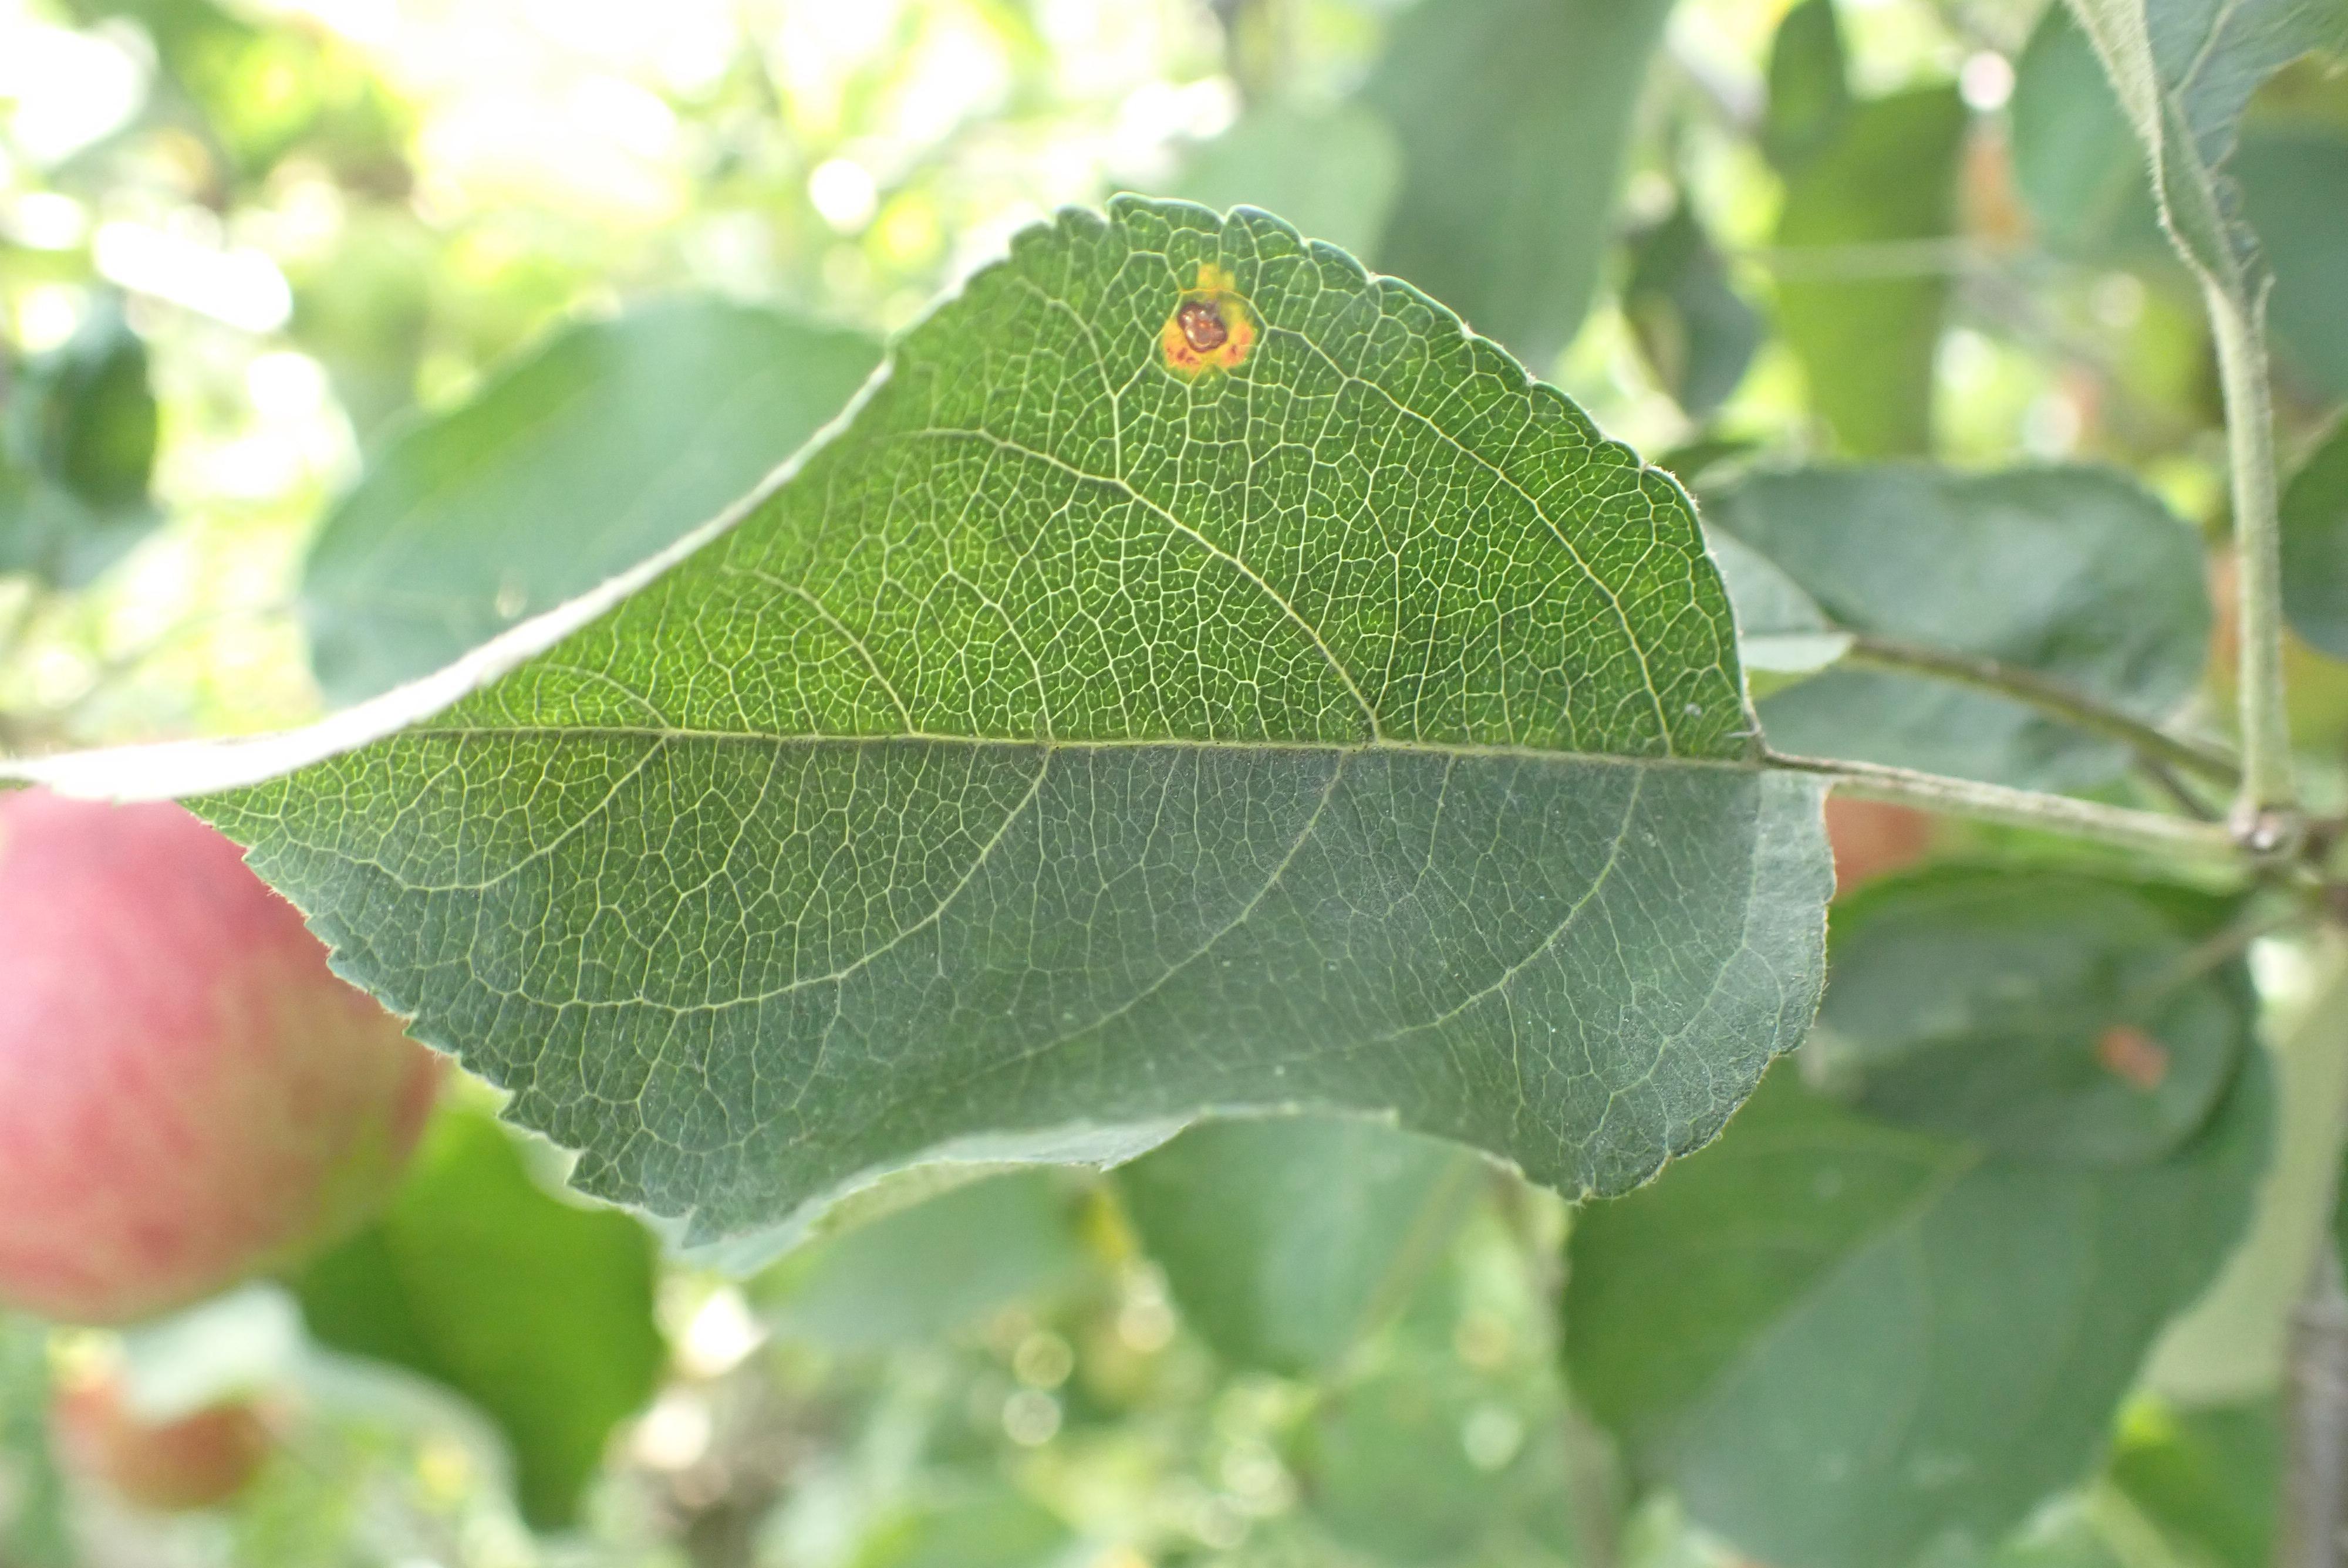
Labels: rust